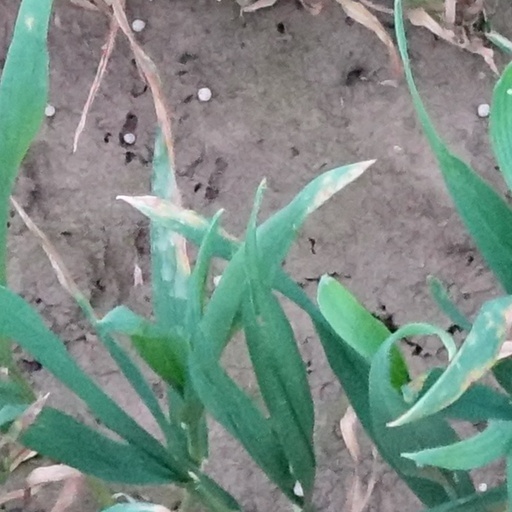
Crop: wheat